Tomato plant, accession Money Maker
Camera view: vertical (180 deg); turntable rotation: 300 degrees
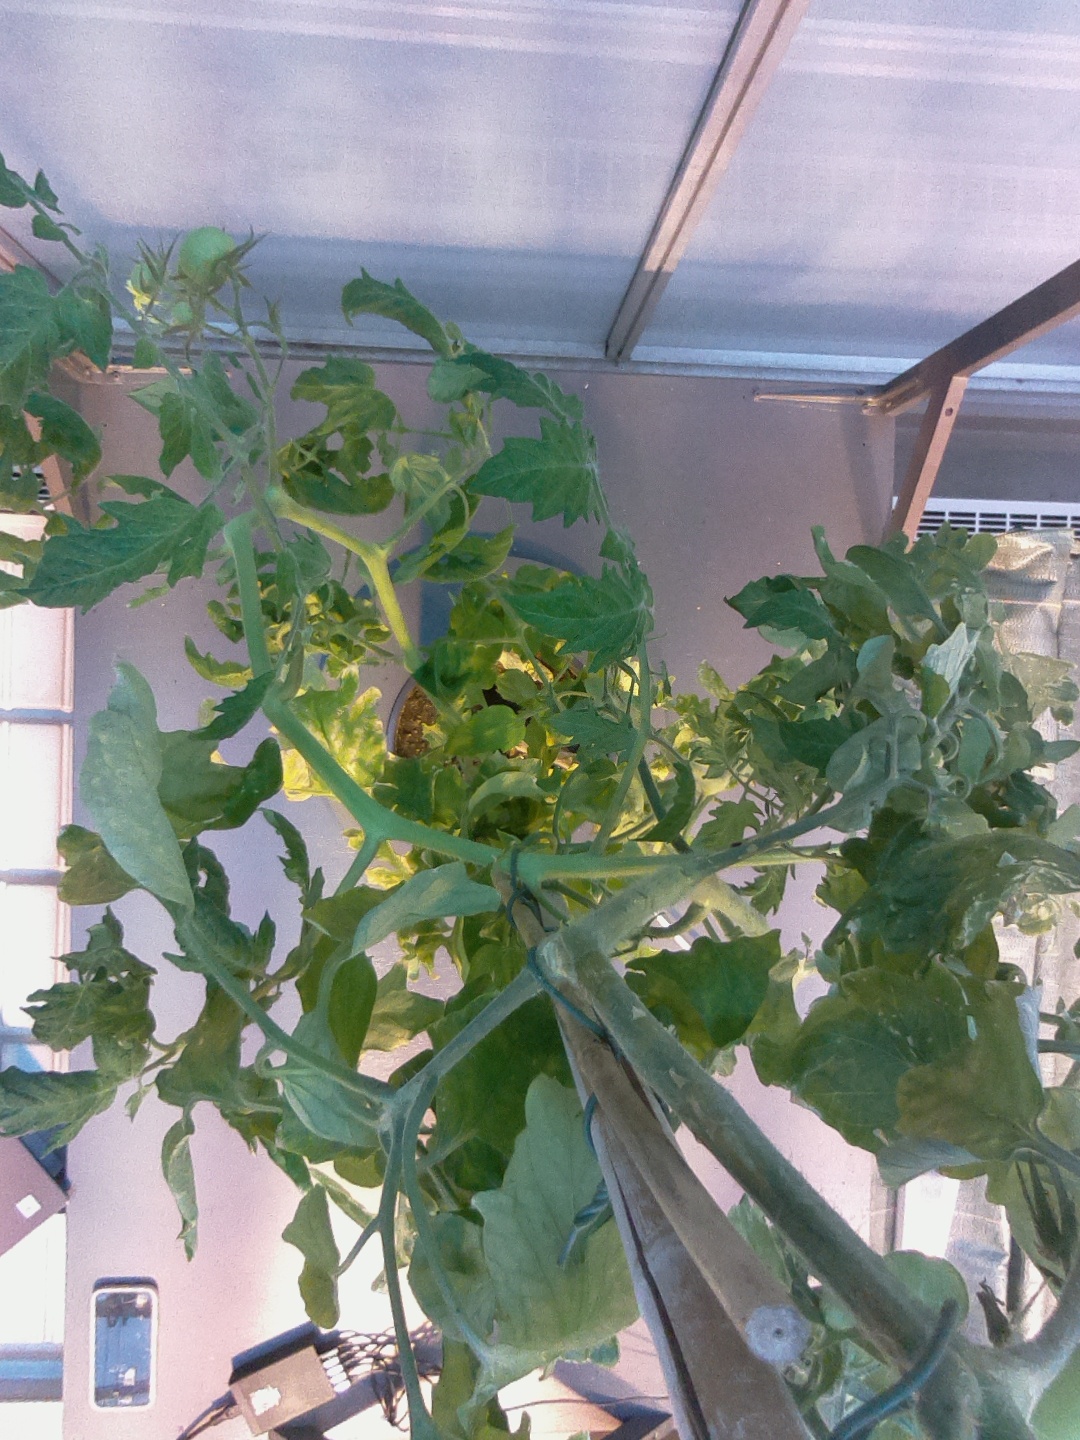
BBCH growth stage 76: 60%-70% of final fruit size